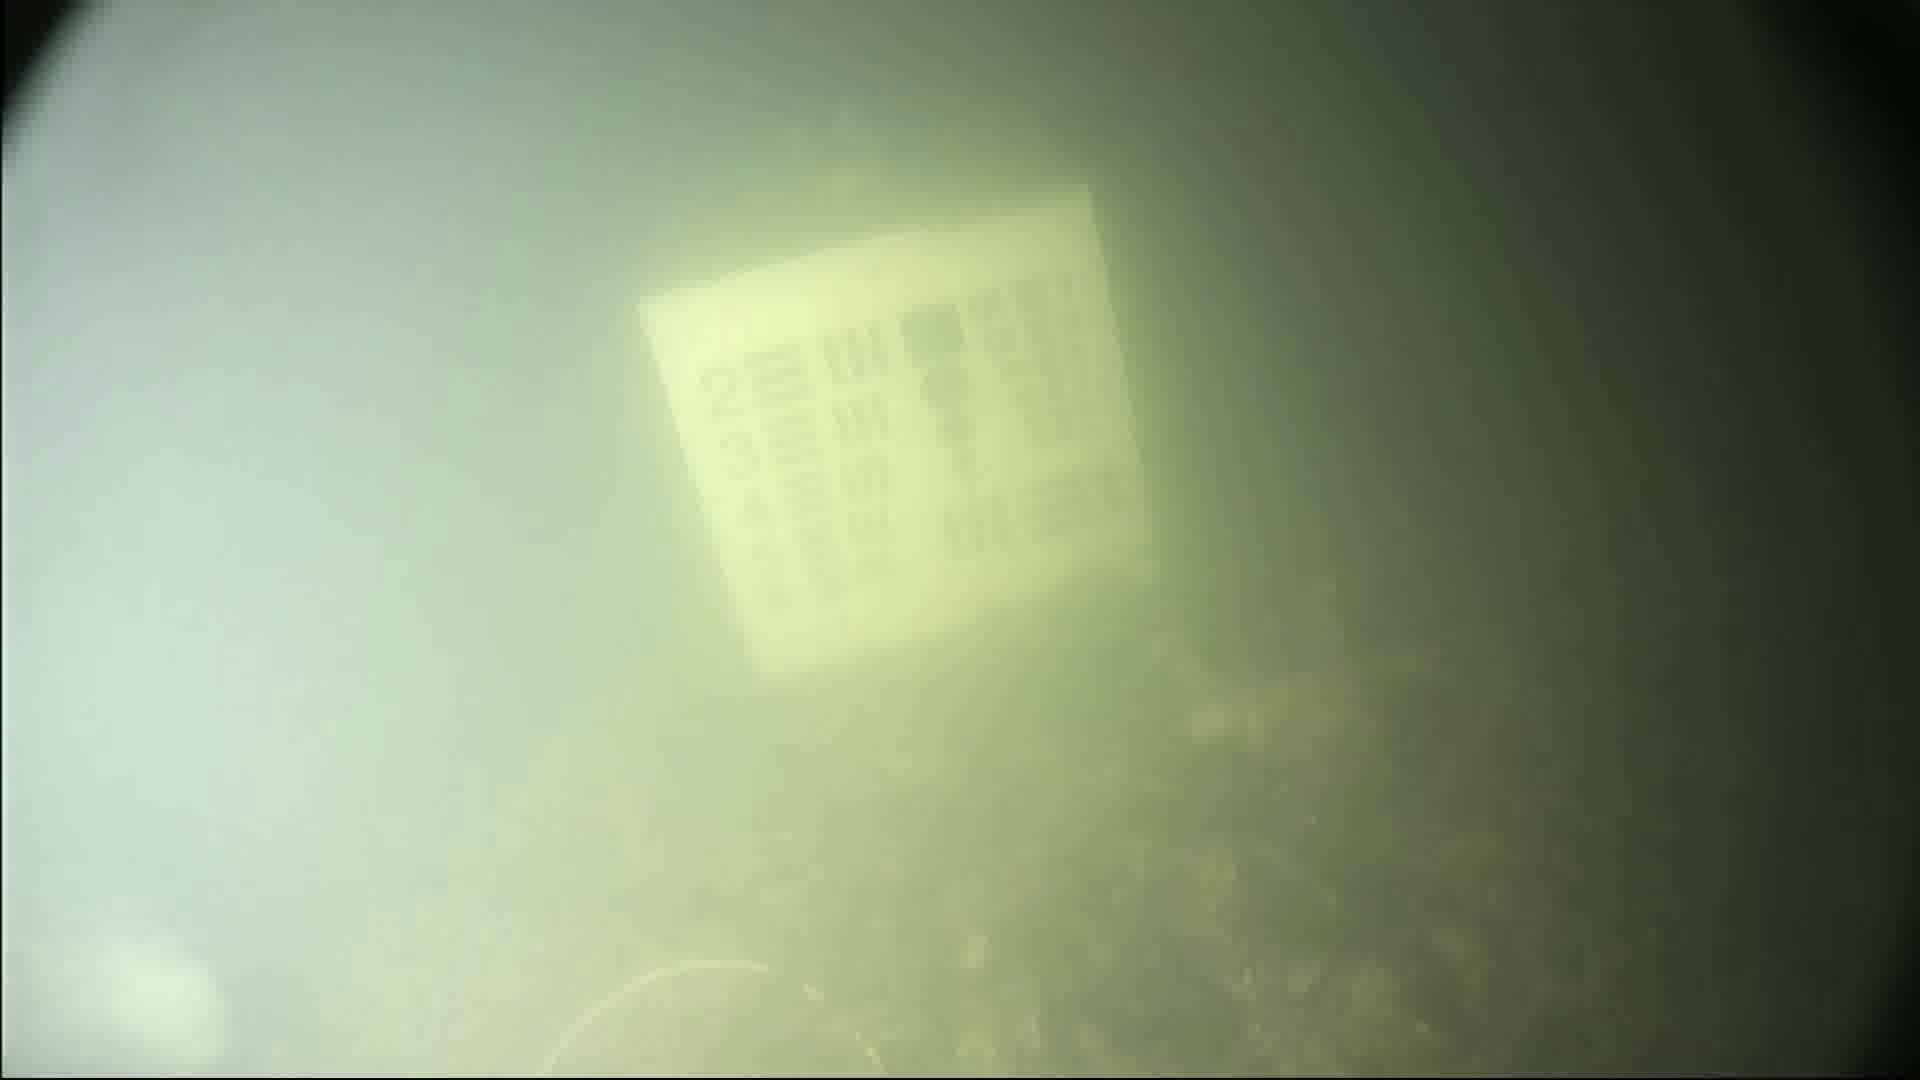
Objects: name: fish
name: crab